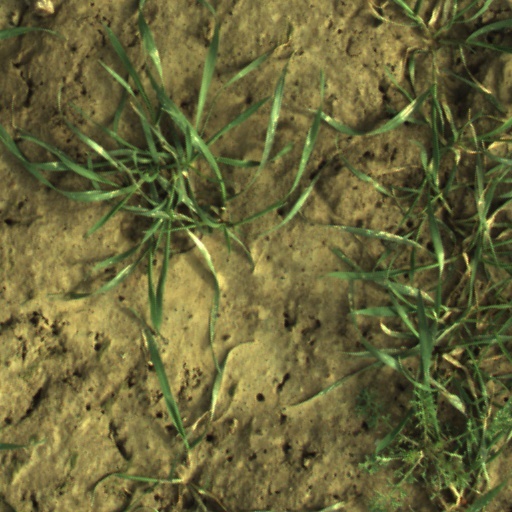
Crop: wheat